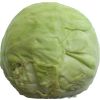
Label: Cabbage white 1